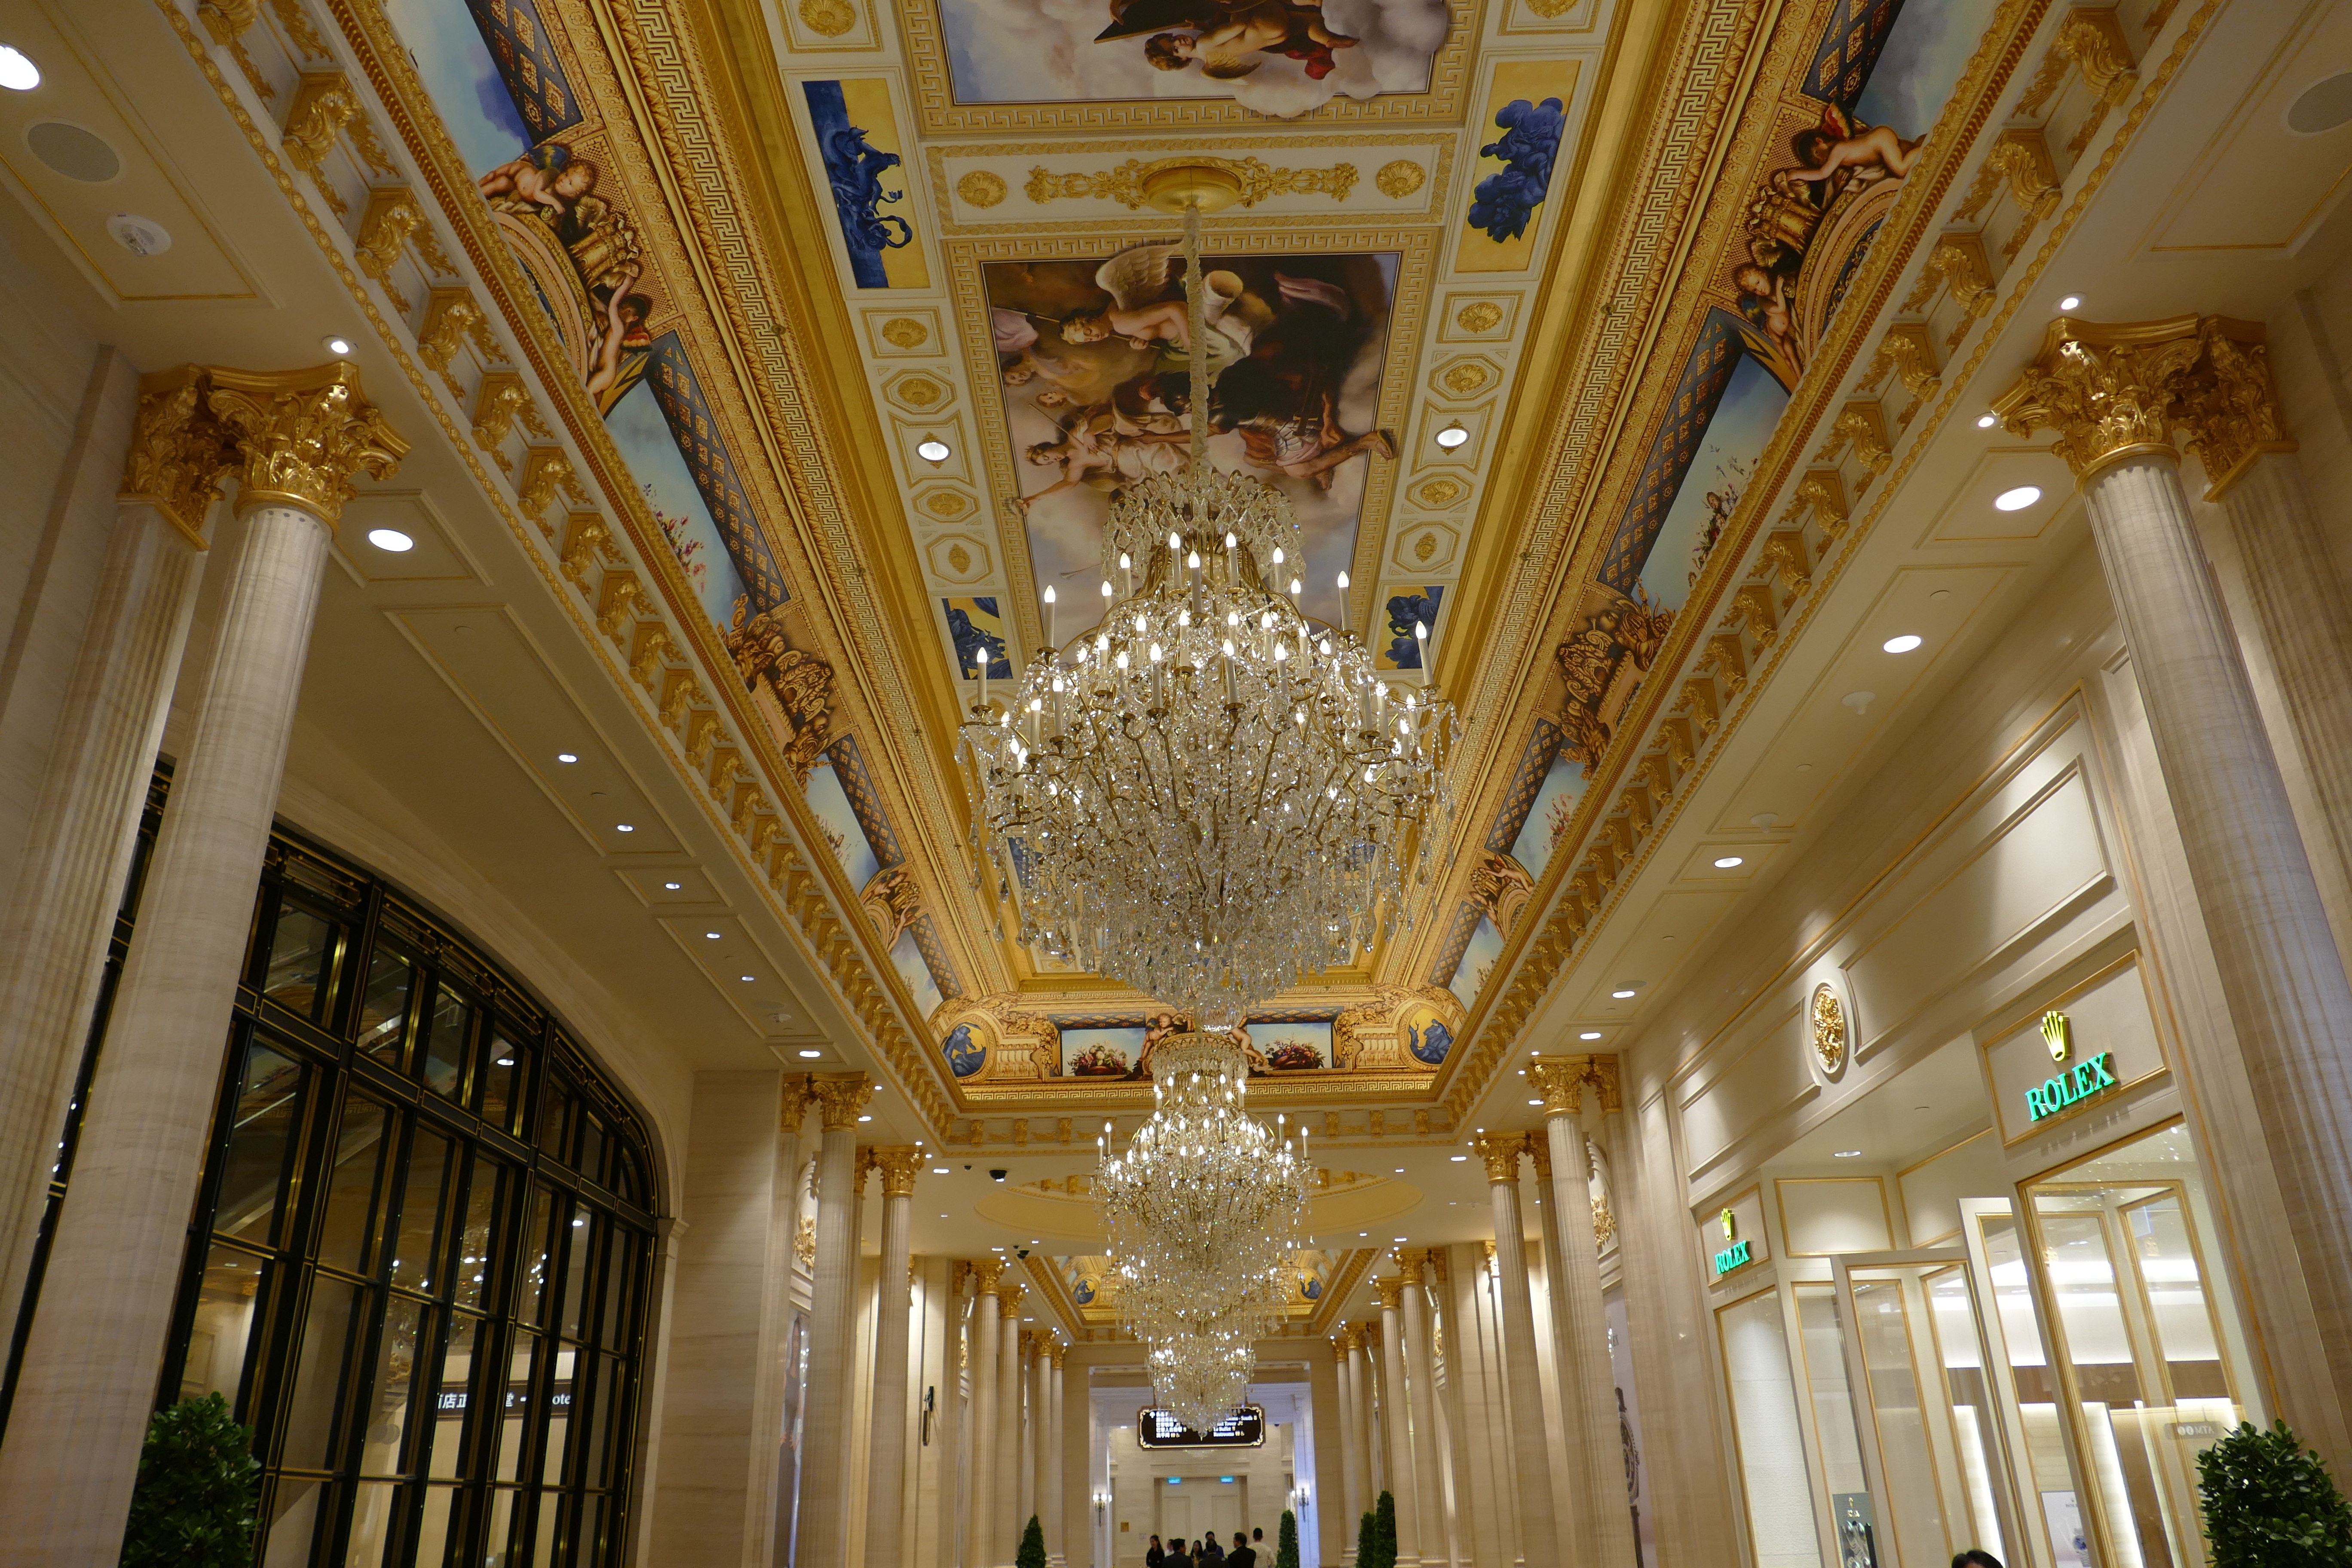
building, palace, paris, ceiling, column, hall, asia, church, chapel, tourism, place of worship, parisienne, candlestick, macau, interior design, places of interest, luxury, hotel, synagogue, ballroom, tourist attraction, crystal, estate, lobby, casino, china, macao